Split gene theory

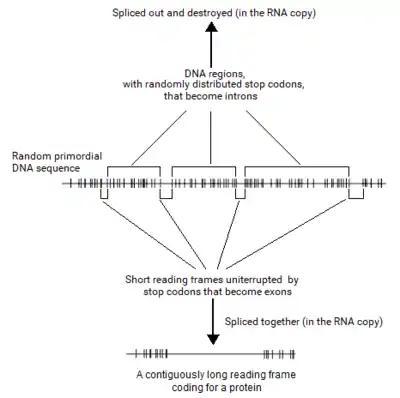
The clustering of stop codons in a random DNA sequence lead to rare ORFs that are long. The negative exponential frequency distribution of the ORF lengths in a random sequence indicates that, in a linear sequence, the shorter the ORFs they are more frequent, and the longer the ORFs they are less and less frequent. Thus, there is a tendency for stop codons to be clustered in most places in a sequence, and, therefore, the longer ORFs are rarer, even within the upper maximum length of ~600 bases. Senapathy reasoned that, coding sequence segments from the available long ORFs could be chosen as exons, whereas the intervening sequences with clusters of stop codons could be earmarked as introns to be deleted from the primary RNA transcript, which would lead to a split gene structure.

Senapathy analyzed the distribution of the ORF lengths in computer-generated random DNA sequences first. Surprisingly, this study revealed that about 200 codons (600 bases) was the upper limit in ORF lengths. The shortest ORF (zero base in length) was the most frequent. At increasing lengths of ORFs, their frequency decreased logarithmically, approaching zero at about 600 bases. When the probability of ORF lengths in a random sequence was plotted, it revealed that the probability of increasing lengths of ORFs decreased exponentially and tailed off at a maximum of about 600 bases. From this “negative exponential” distribution of ORF lengths, it was found that most of ORFs were far shorter than the maximum.